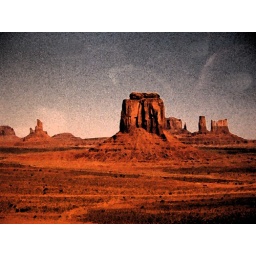
Any one into Westerns, most of the old ones were filmed in the valley. colors of orange and red abound in the sandstone.